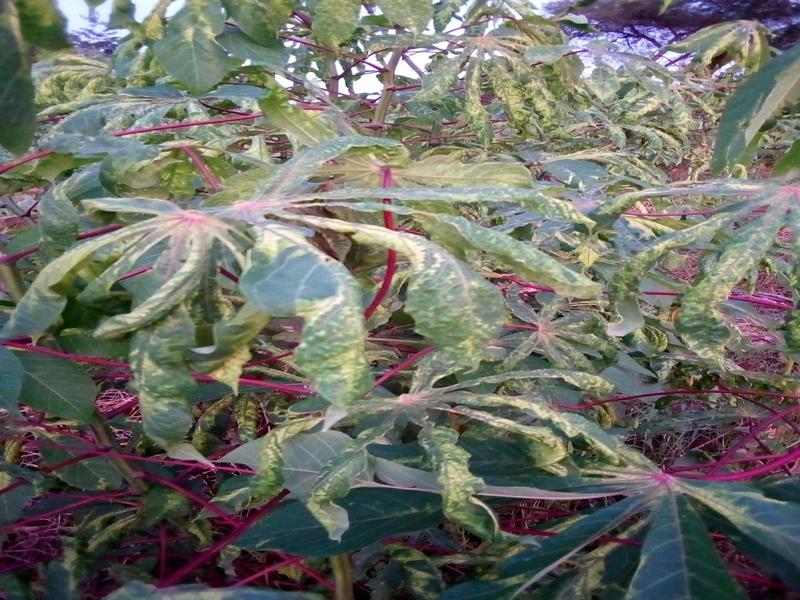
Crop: cassava
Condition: mosaic_disease